Ruggero de Amicis

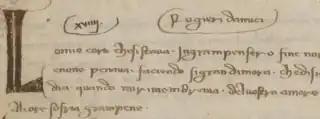
Start of a poem attributed to Ruggero in a 13th- or 14th-century manuscript. His name is encircled on the right.

Ruggero de Amicis (also d'Amico or d'Amici) was a Sicilian high administrator and diplomat under the Emperor Frederick II. He served as justiciar of western Sicily between 1239 and 1240, then as captain and master justiciar of all Sicily and Calabria from 1240 until 1241. He was Frederick's ambassador to Ayyubid Egypt from 1241 until 1242. He was also active as a vernacular lyric poet, one of the earliest members of the Sicilian school. In 1246, he joined a conspiracy against the emperor and was arrested. He died in prison.